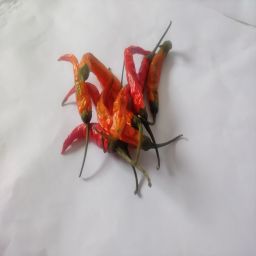
Crop: Chile Pepper
Quality: Dried